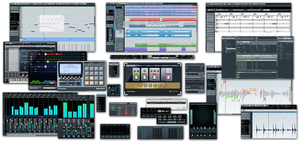
Cubase
Cubase 6
Cubase er navnet på en række sequencer-programmer, til brug for musikere og komponister. Cubase understøtter både MIDI som Audio.